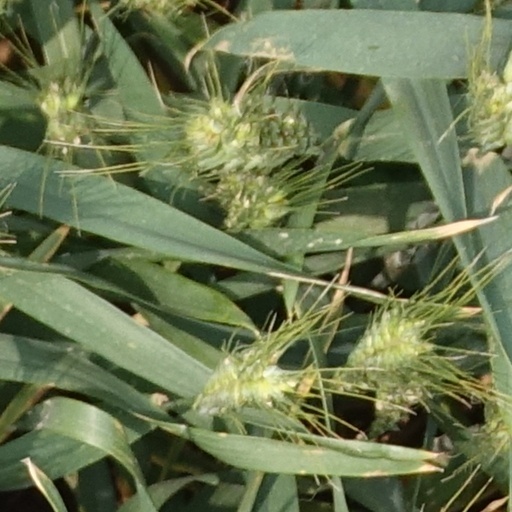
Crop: wheat